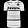
Label: T - shirt / top